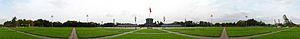
Ba Đình est un district urbain de Hanoï au Viêt Nam.
La place Ba Đình est la place de Hanoï où Ho Chi Minh a lu la Proclamation de l'indépendance de la République démocratique du Vietnam le 2 septembre 1945.